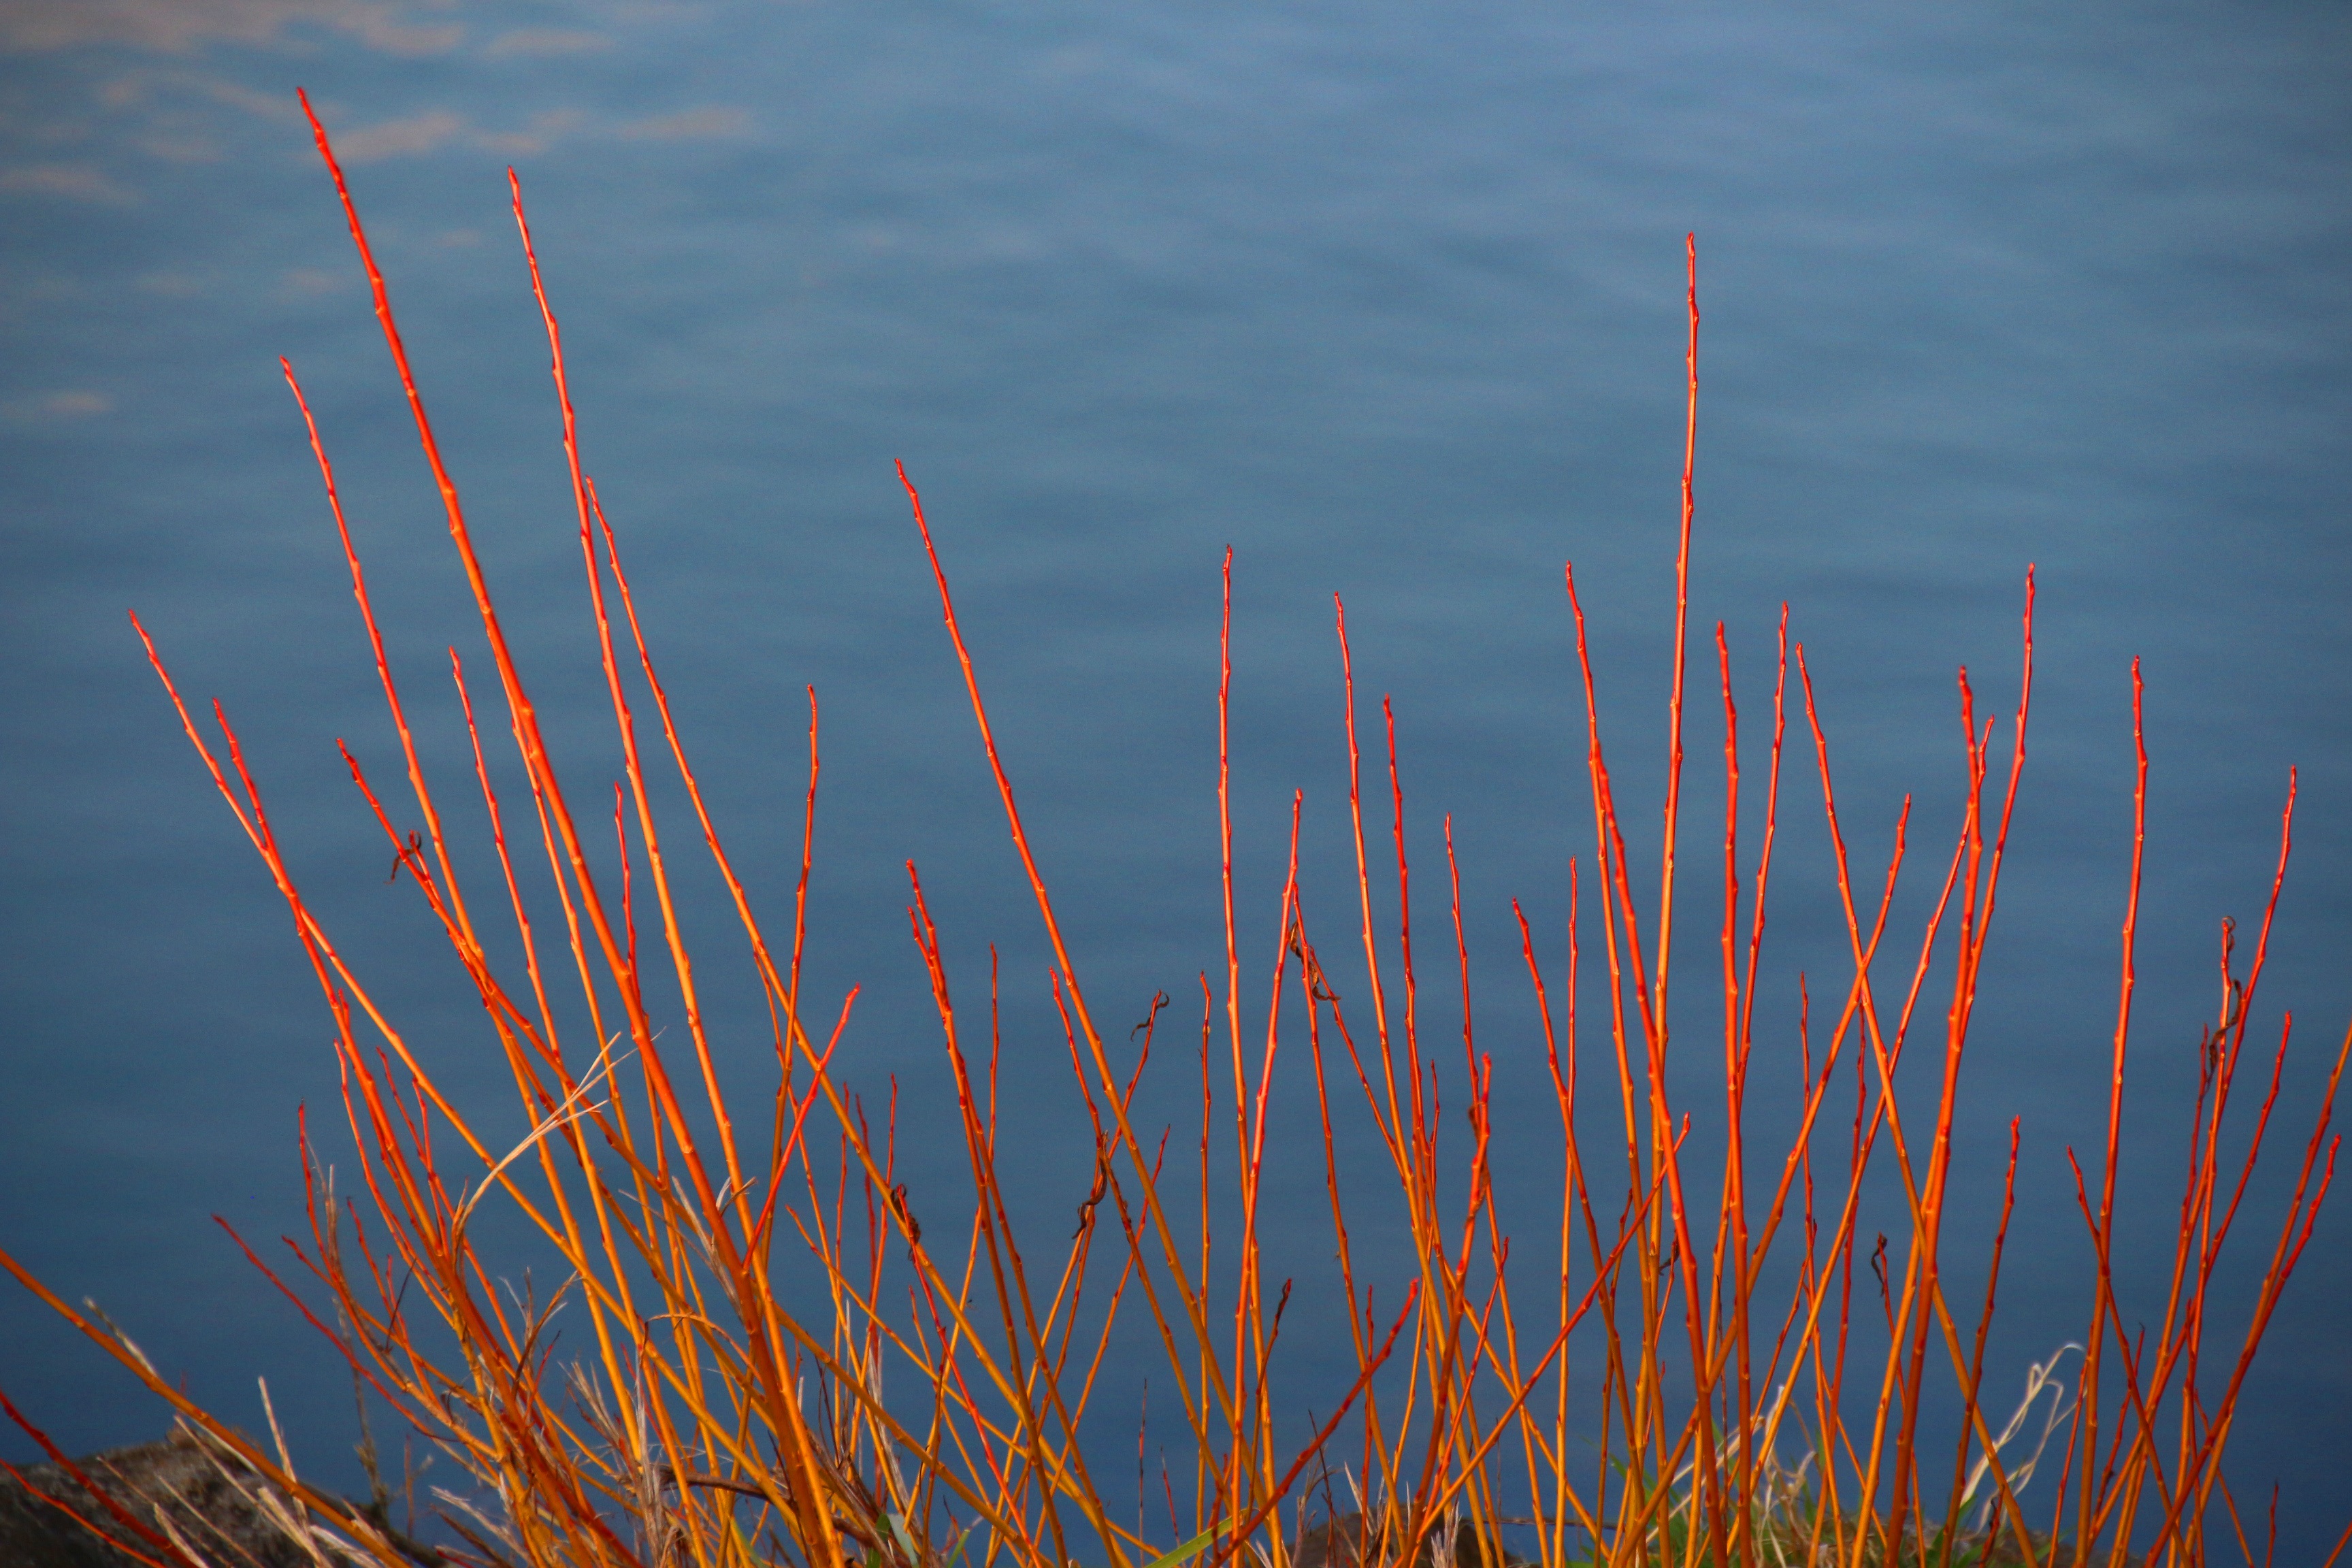
tree, water, nature, grass, horizon, branch, cloud, plant, sky, sunset, field, prairie, sunlight, leaf, flower, wind, reed, dusk, line, reflection, flora, bank, grassland, habitat, shore greenhouse, grass family, phragmites